Dani Alves

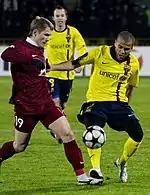

On 2 July 2008, Alves joined Barcelona, leaving Sevilla in tears and saying he would love to play for the club again. He said he came to Sevilla as a boy and was leaving as a man. The official price of the transfer stood at £23 million up-front, with approximately £7 million more depending on a number of performance-related factors over the next few seasons of Alves' Barcelona career, making him one of the most expensive defenders in history and the third-most expensive player bought by "Barça". He signed a four-year contract with Barcelona, which included a buy-out clause of €90 million.